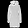
Label: Coat